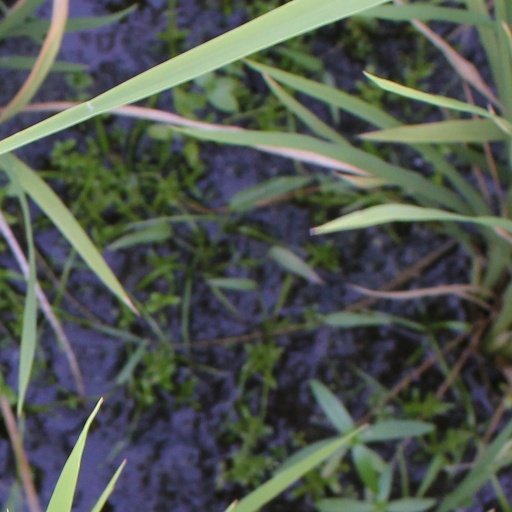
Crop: rice